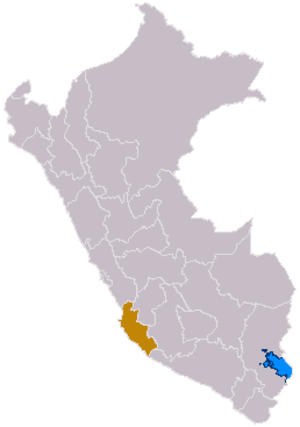
Chincha est le nom d'un peuple constitué d'indiens natifs des Andes qui vivaient dans la région côtière autour de l'actuelle ville de Lima et notamment au temple de Pachacamac, à l'époque de la civilisation précolombienne pré-inca.